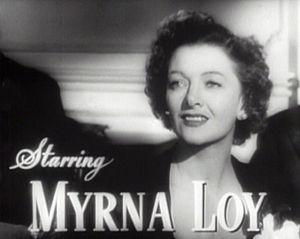
Les Plus Belles Années de notre vie est un film américain réalisé par William Wyler et sorti en 1946.